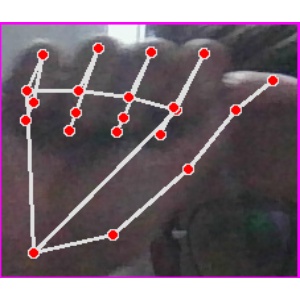
अक्षर: छ